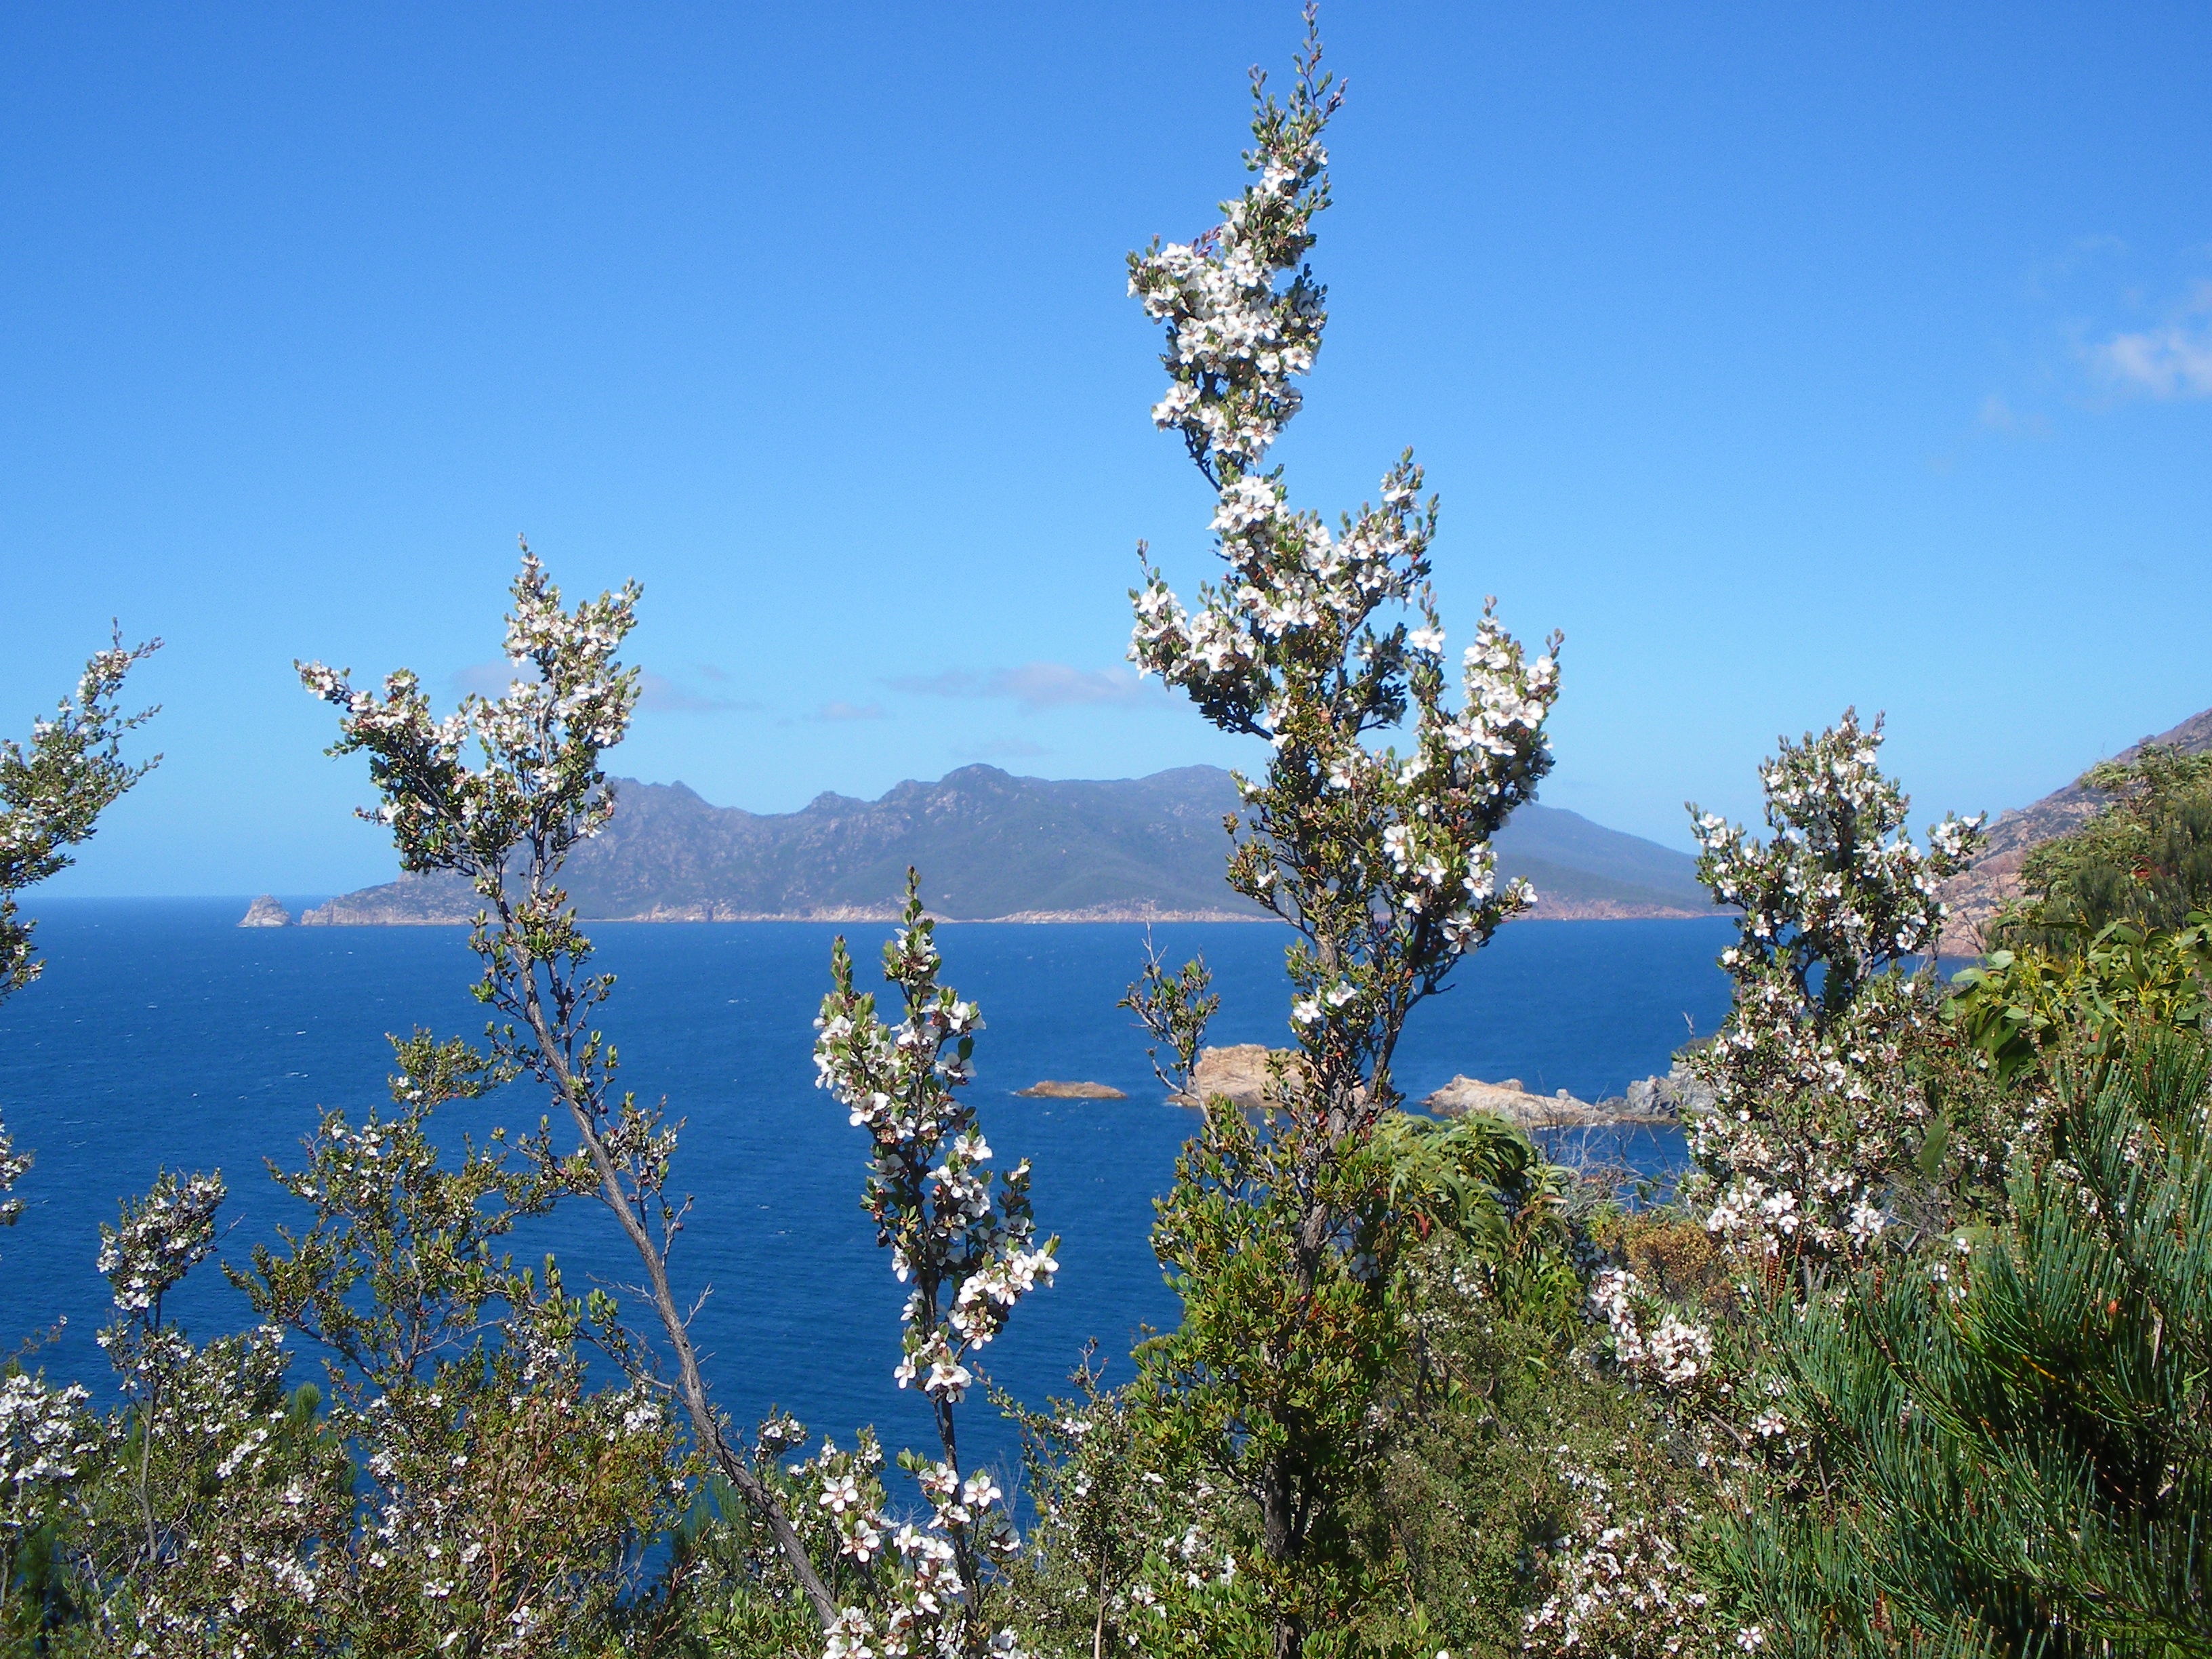
tree, nature, ocean, blossom, mountain, plant, sky, meadow, flower, lake, flora, wildflower, flowers, australia, ecosystem, mountainous landforms